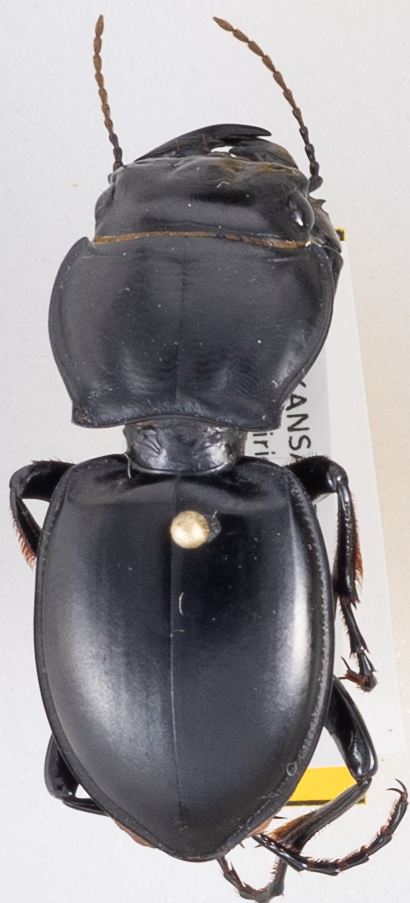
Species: Pasimachus californicus
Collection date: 2018-09-10
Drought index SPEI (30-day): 1.85
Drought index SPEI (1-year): -0.9
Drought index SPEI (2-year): -0.86